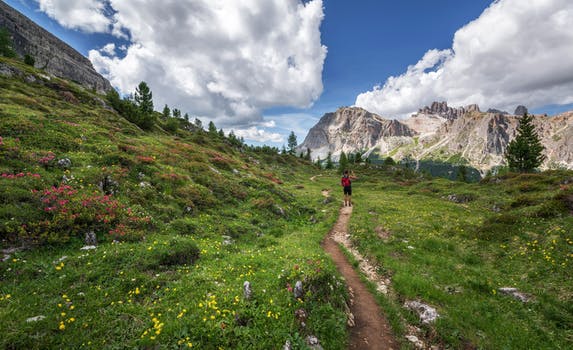
Label: No Watermark